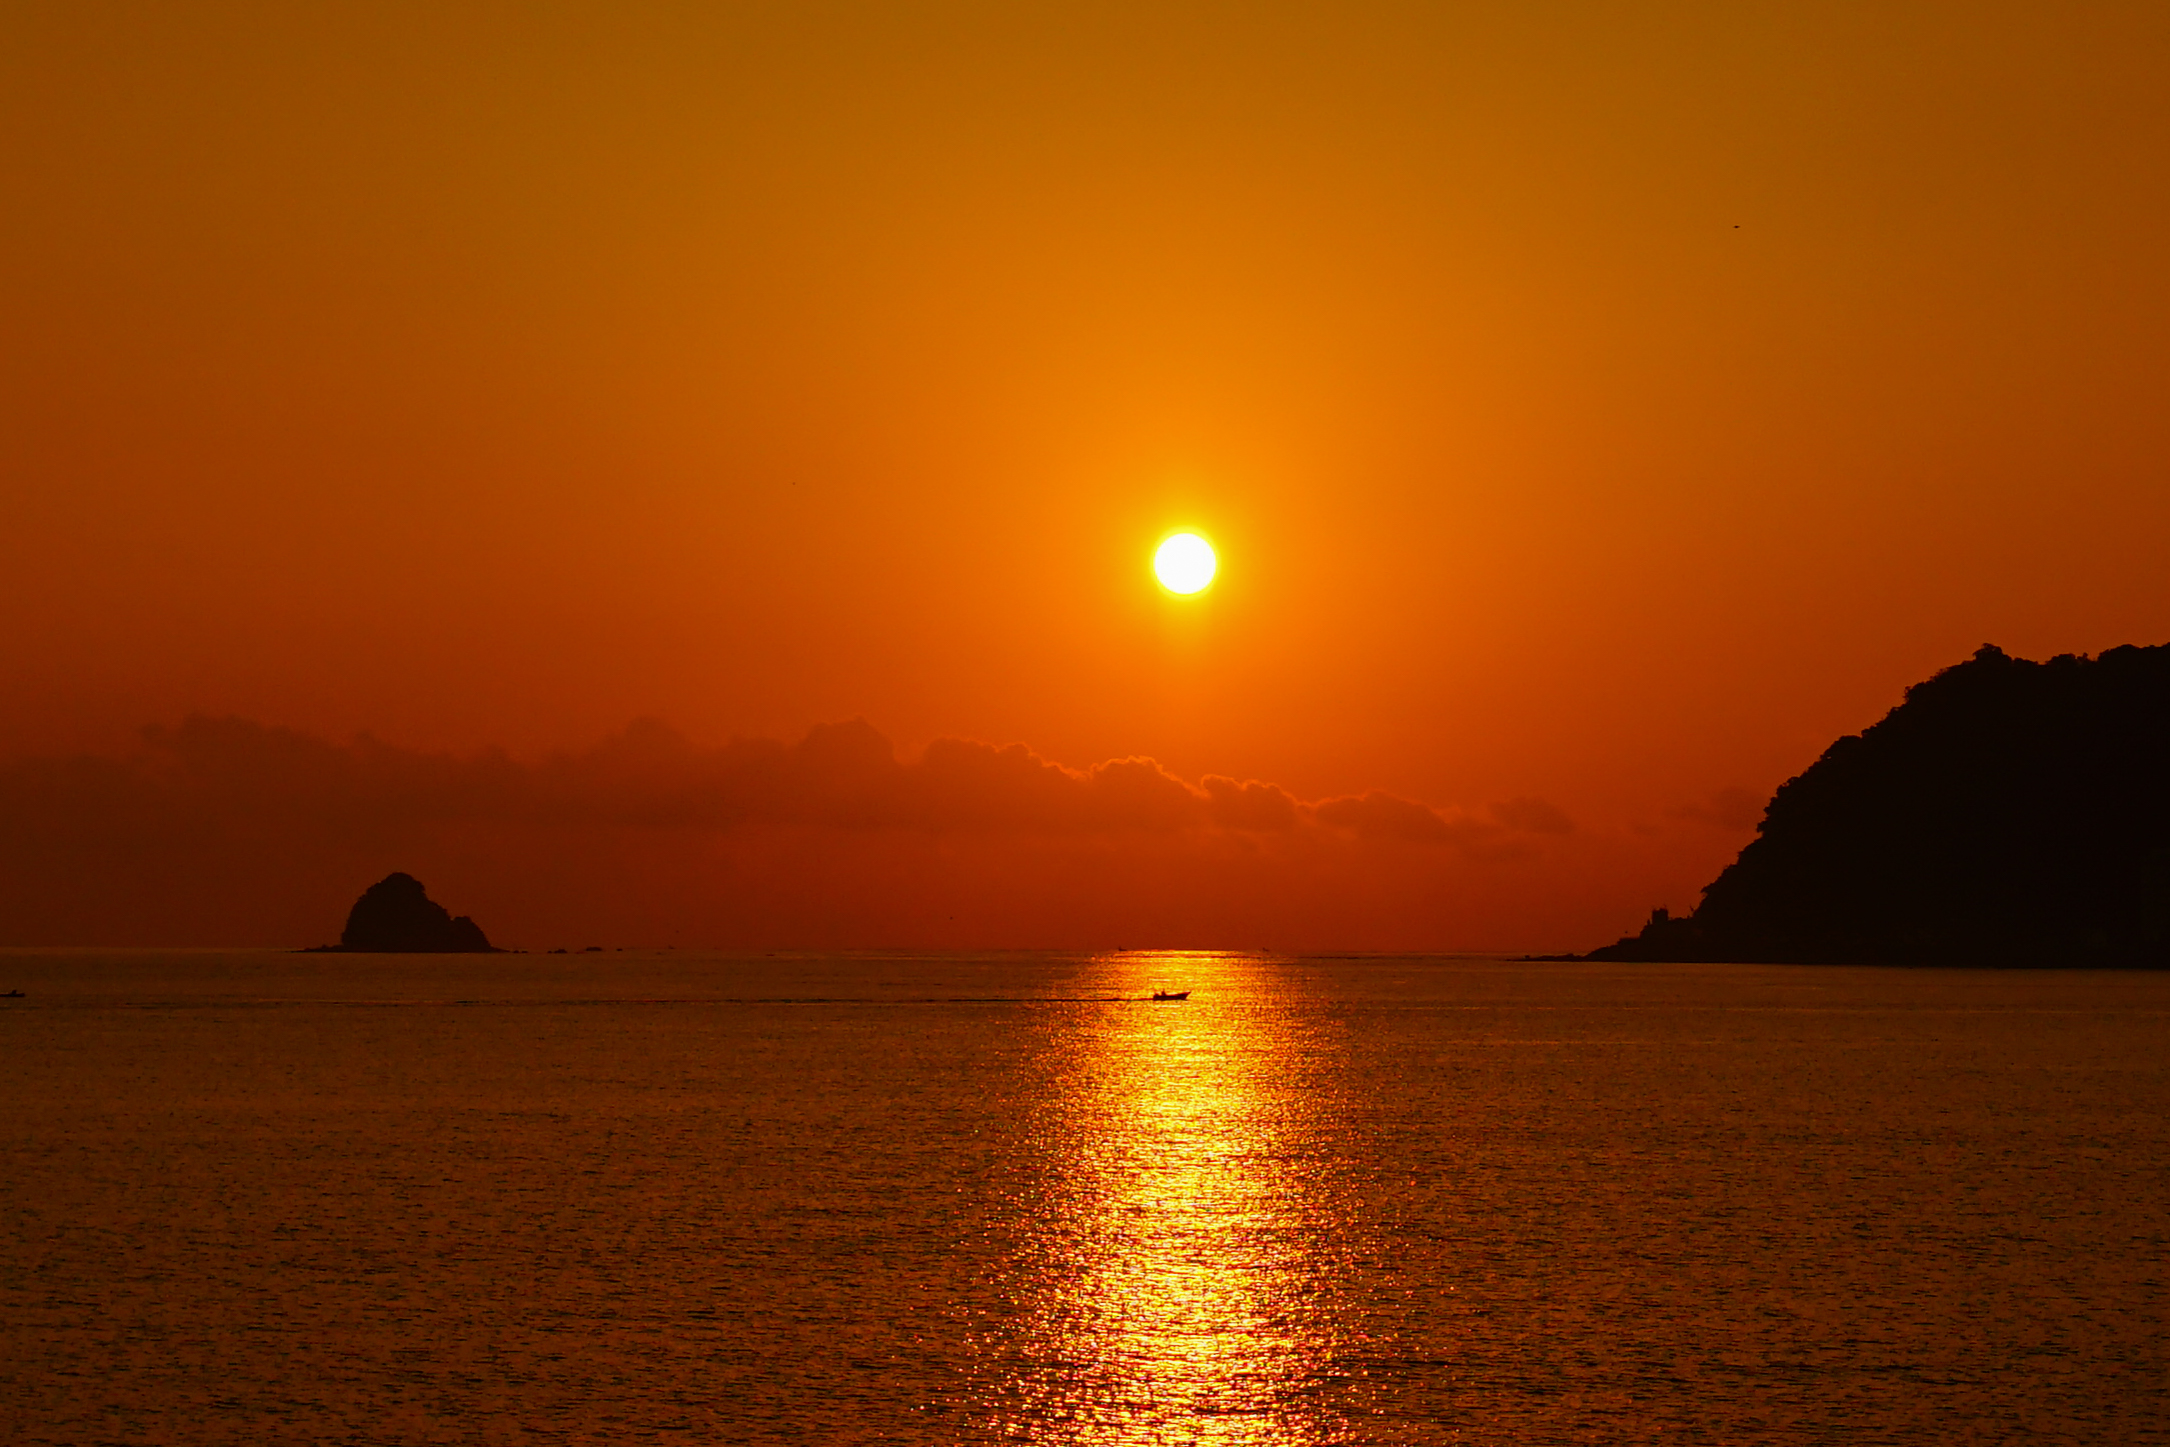
sea, coast, ocean, horizon, silhouette, light, sun, sunrise, sunset, sunlight, morning, dawn, dusk, evening, bay, japan, morninglight, pacific, pacificocean, shizuoka, ilce7m2, sel3528z, ito, afterglow, atmospheric phenomenon